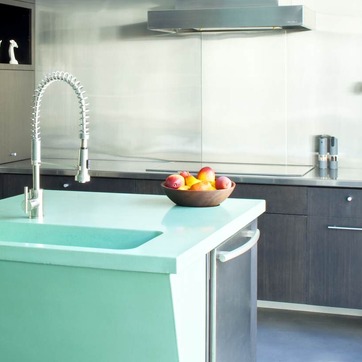
Material: food